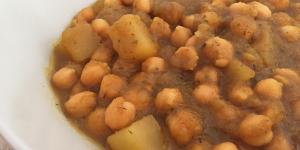
garbanzos con verduras rapidos